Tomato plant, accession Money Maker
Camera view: vertical (180 deg); turntable rotation: 30 degrees
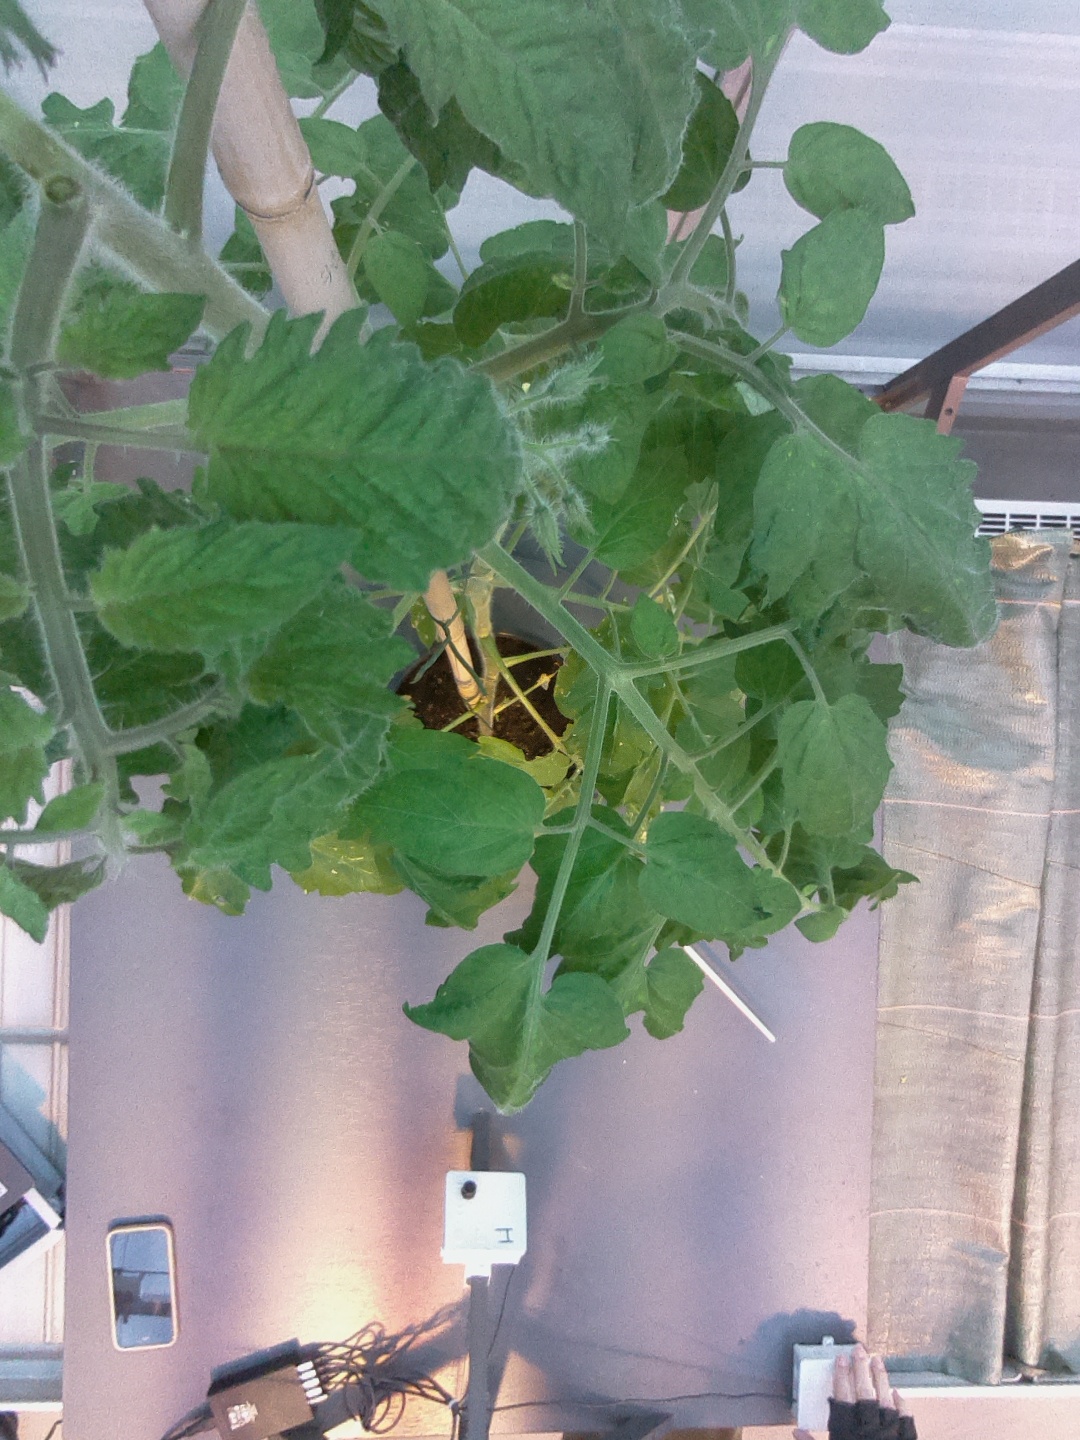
BBCH growth stage 67: Full flowering, 70%-80% of flowers open, more petals falling